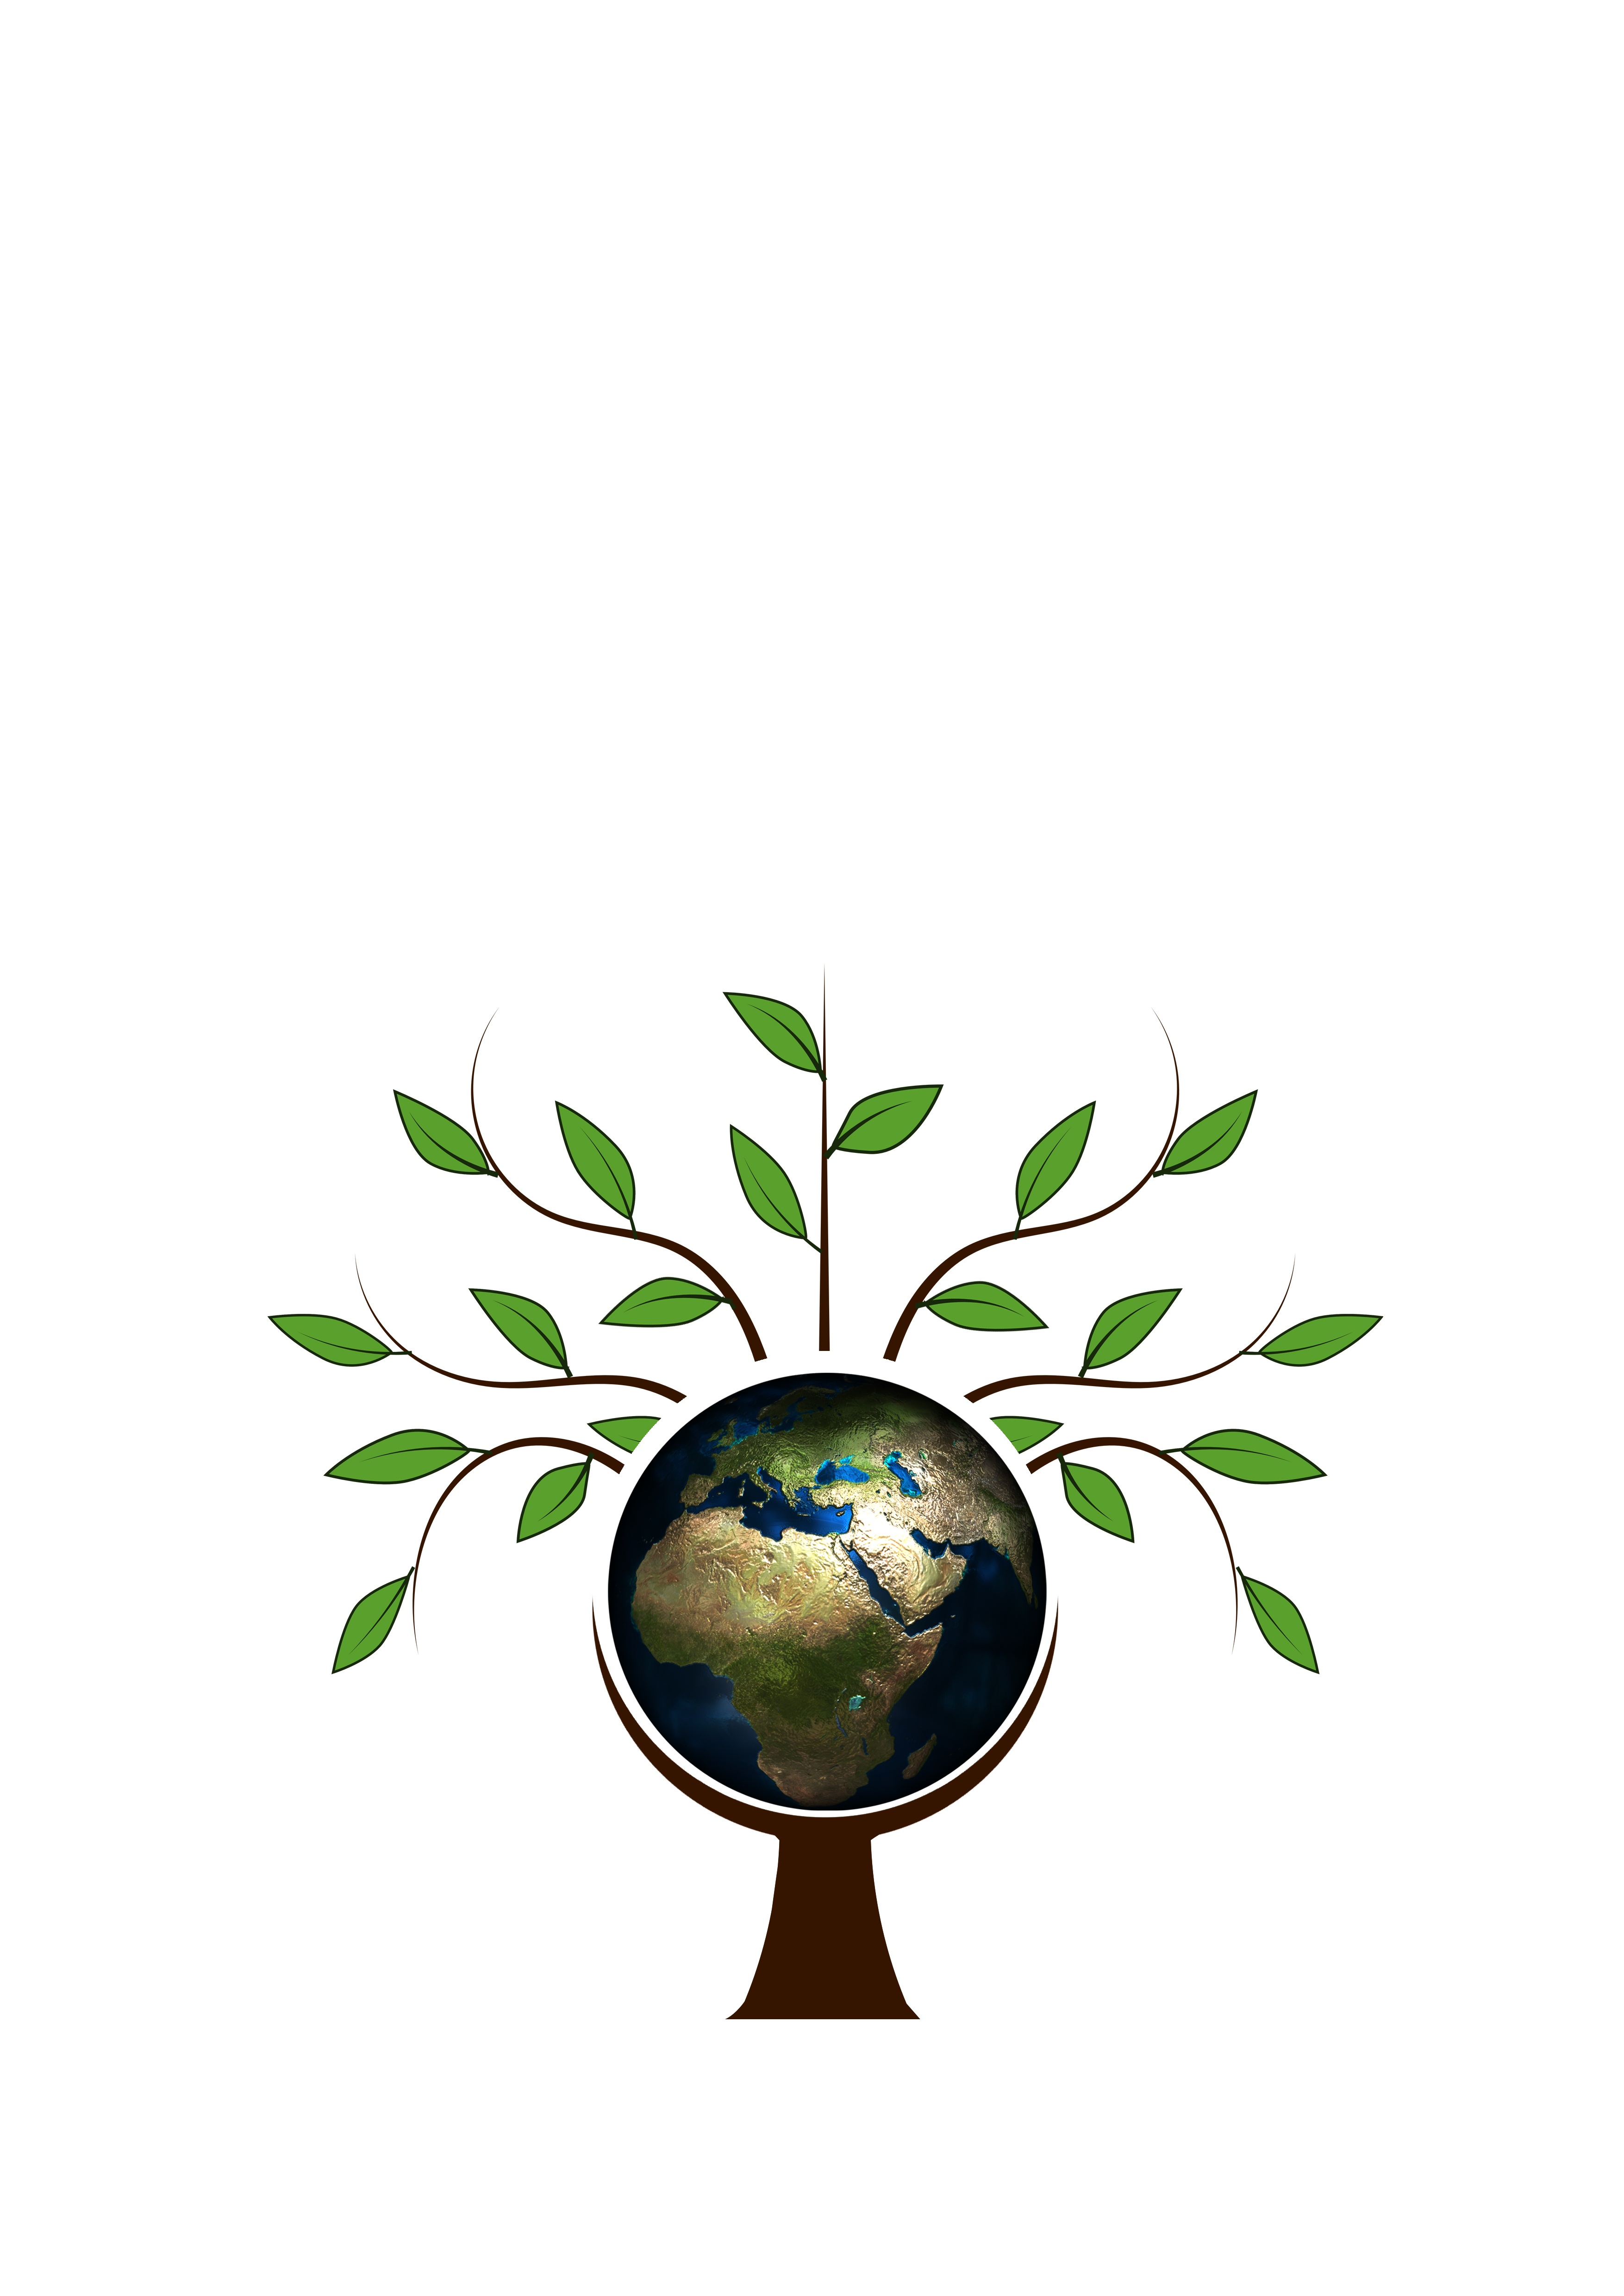
tree, nature, forest, branch, group, plant, wood, leaf, bark, environment, log, symbol, produce, human, firewood, together, heat, globe, world, emblem, energy, eco, burn, crown, aesthetic, current, leaves, earth, illustration, logo, humanity, branches, icon, silhouettes, population, power generation, forward, renewable, group of people, eco energy, header, electricity production